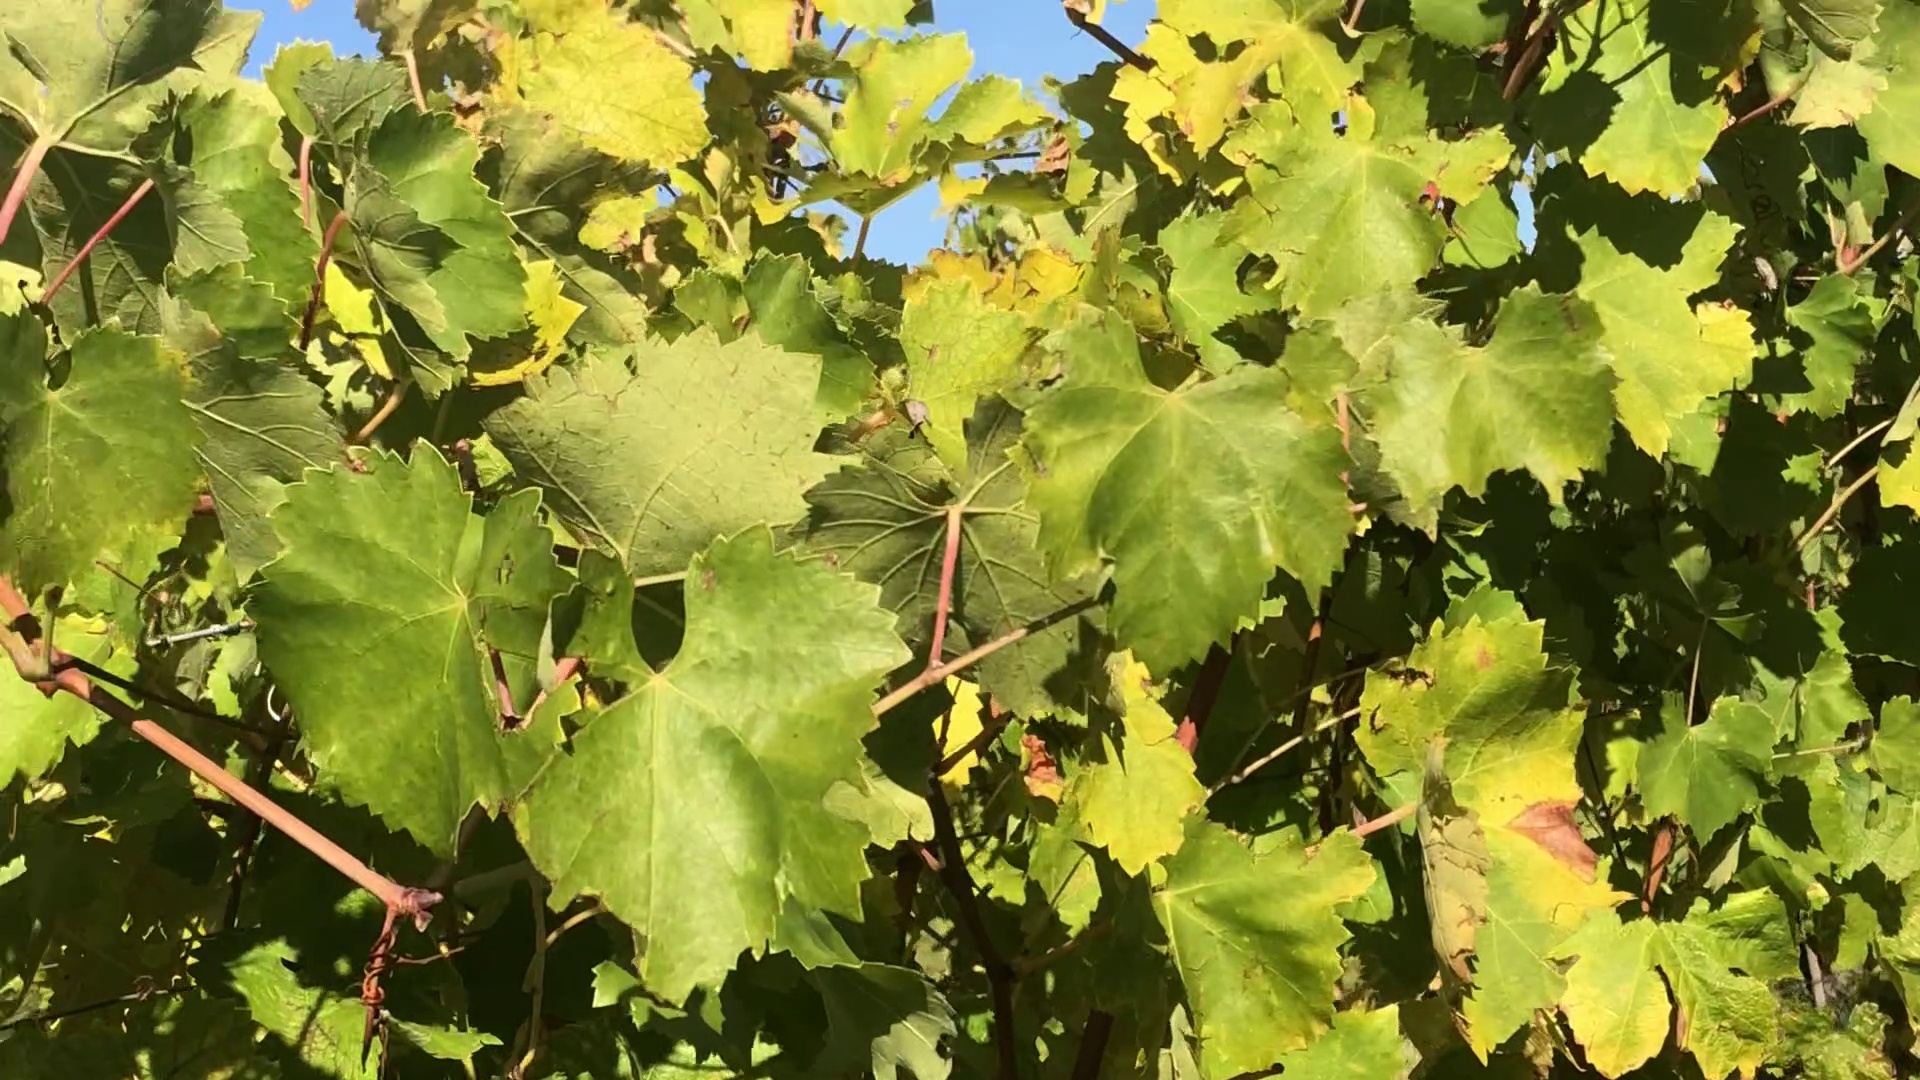
Label: healthy